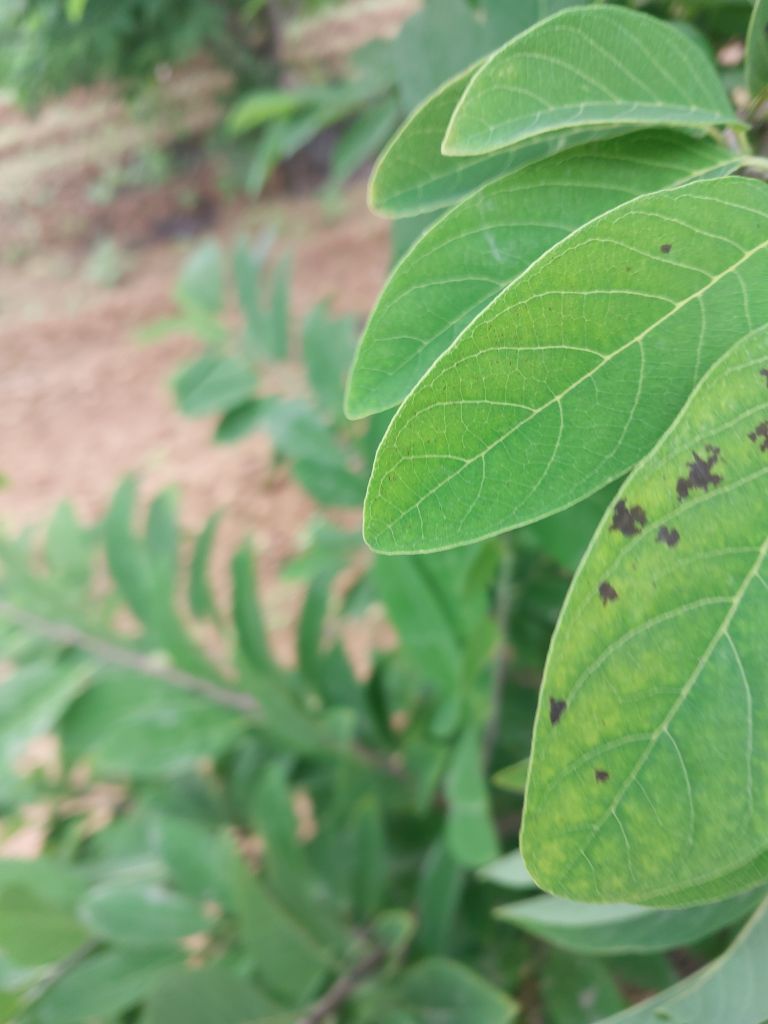
Disease label: Leaf spot on Leaves